Electrocoagulation

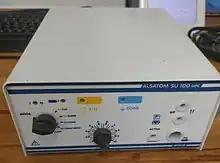
Machine for medical electrocoagulation

A fine wire probe or other delivery mechanism is used to transmit radio waves to tissues near the probe. Molecules in the tissue are caused to vibrate, leading to a rapid increase in temperature, causing coagulation of the proteins in the tissue and effectively killing the tissue. At higher-powered applications, full desiccation of tissue is possible.